Helmut Lang (fashion brand)

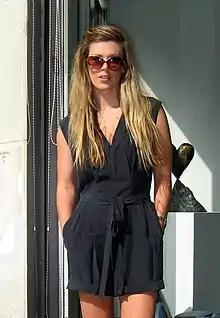
A woman wearing a Helmut Lang romper suit

In May 2006, it was announced that Michael and Nicole Colovos, an American-New Zealand designer couple, who formerly had their own Los Angeles–based denim label "Habitual", had been installed by Link Theory as creative directors for the new Helmut Lang brand. From February 2007, select upscale retailers such as Barneys or Bergdorf Goodman started to carry the spring/summer 2007 Helmut Lang contemporary sportswear collection. The design office has been set up in West Chelsea in New York. The collection, described as "a commercial reduction of [Mr. Lang's] fashion identity", has received quite favorable reviews even though it is clearly not seen as a continuation of the original line. The item prices in the collection are about 20% above those for comparable theory items and, hence, below the original Helmut Lang prices. Link Theory expects to generate US$ 8 million in revenues in 2008, and make a profit in 2009 with the label. The company also announced that "over the long term" they intend "to also establish exclusive Helmut Lang shops" in the US, Europe and Japan.